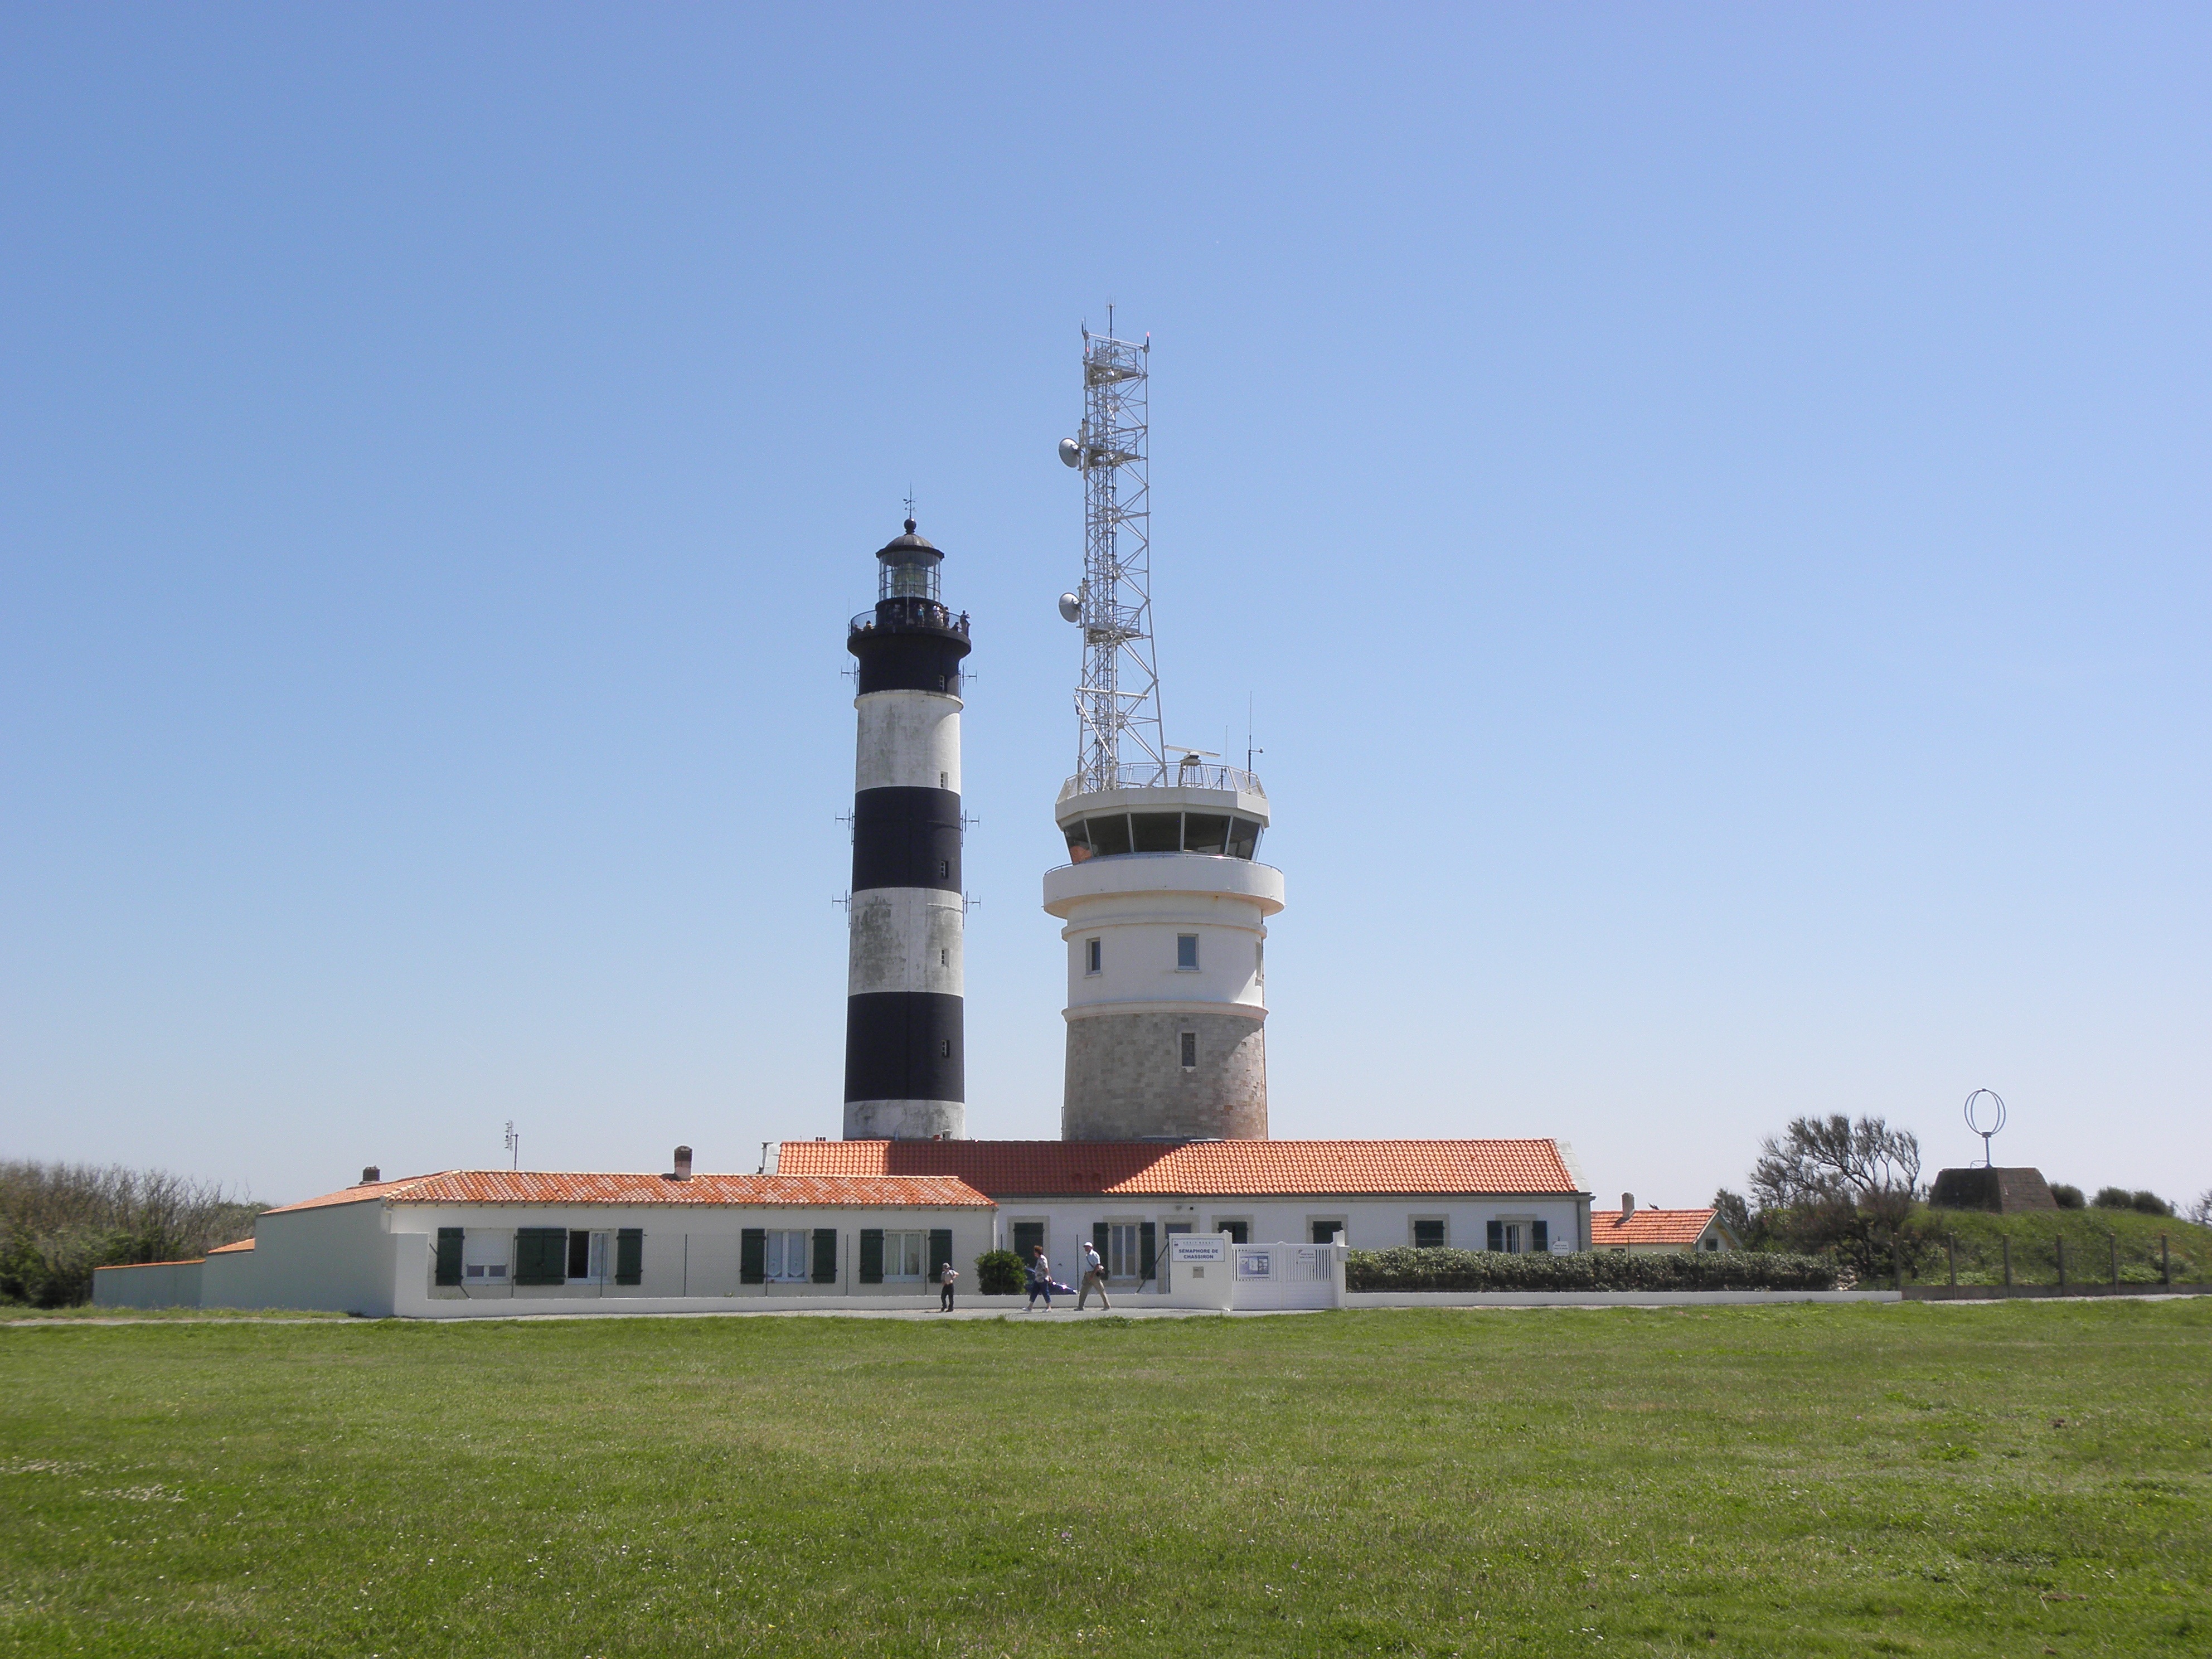
lighthouse, sky, france, tower, island, landmark, blue, semaphore, charente maritime, chassiron, island of oleron, ol ron, outdoor structure